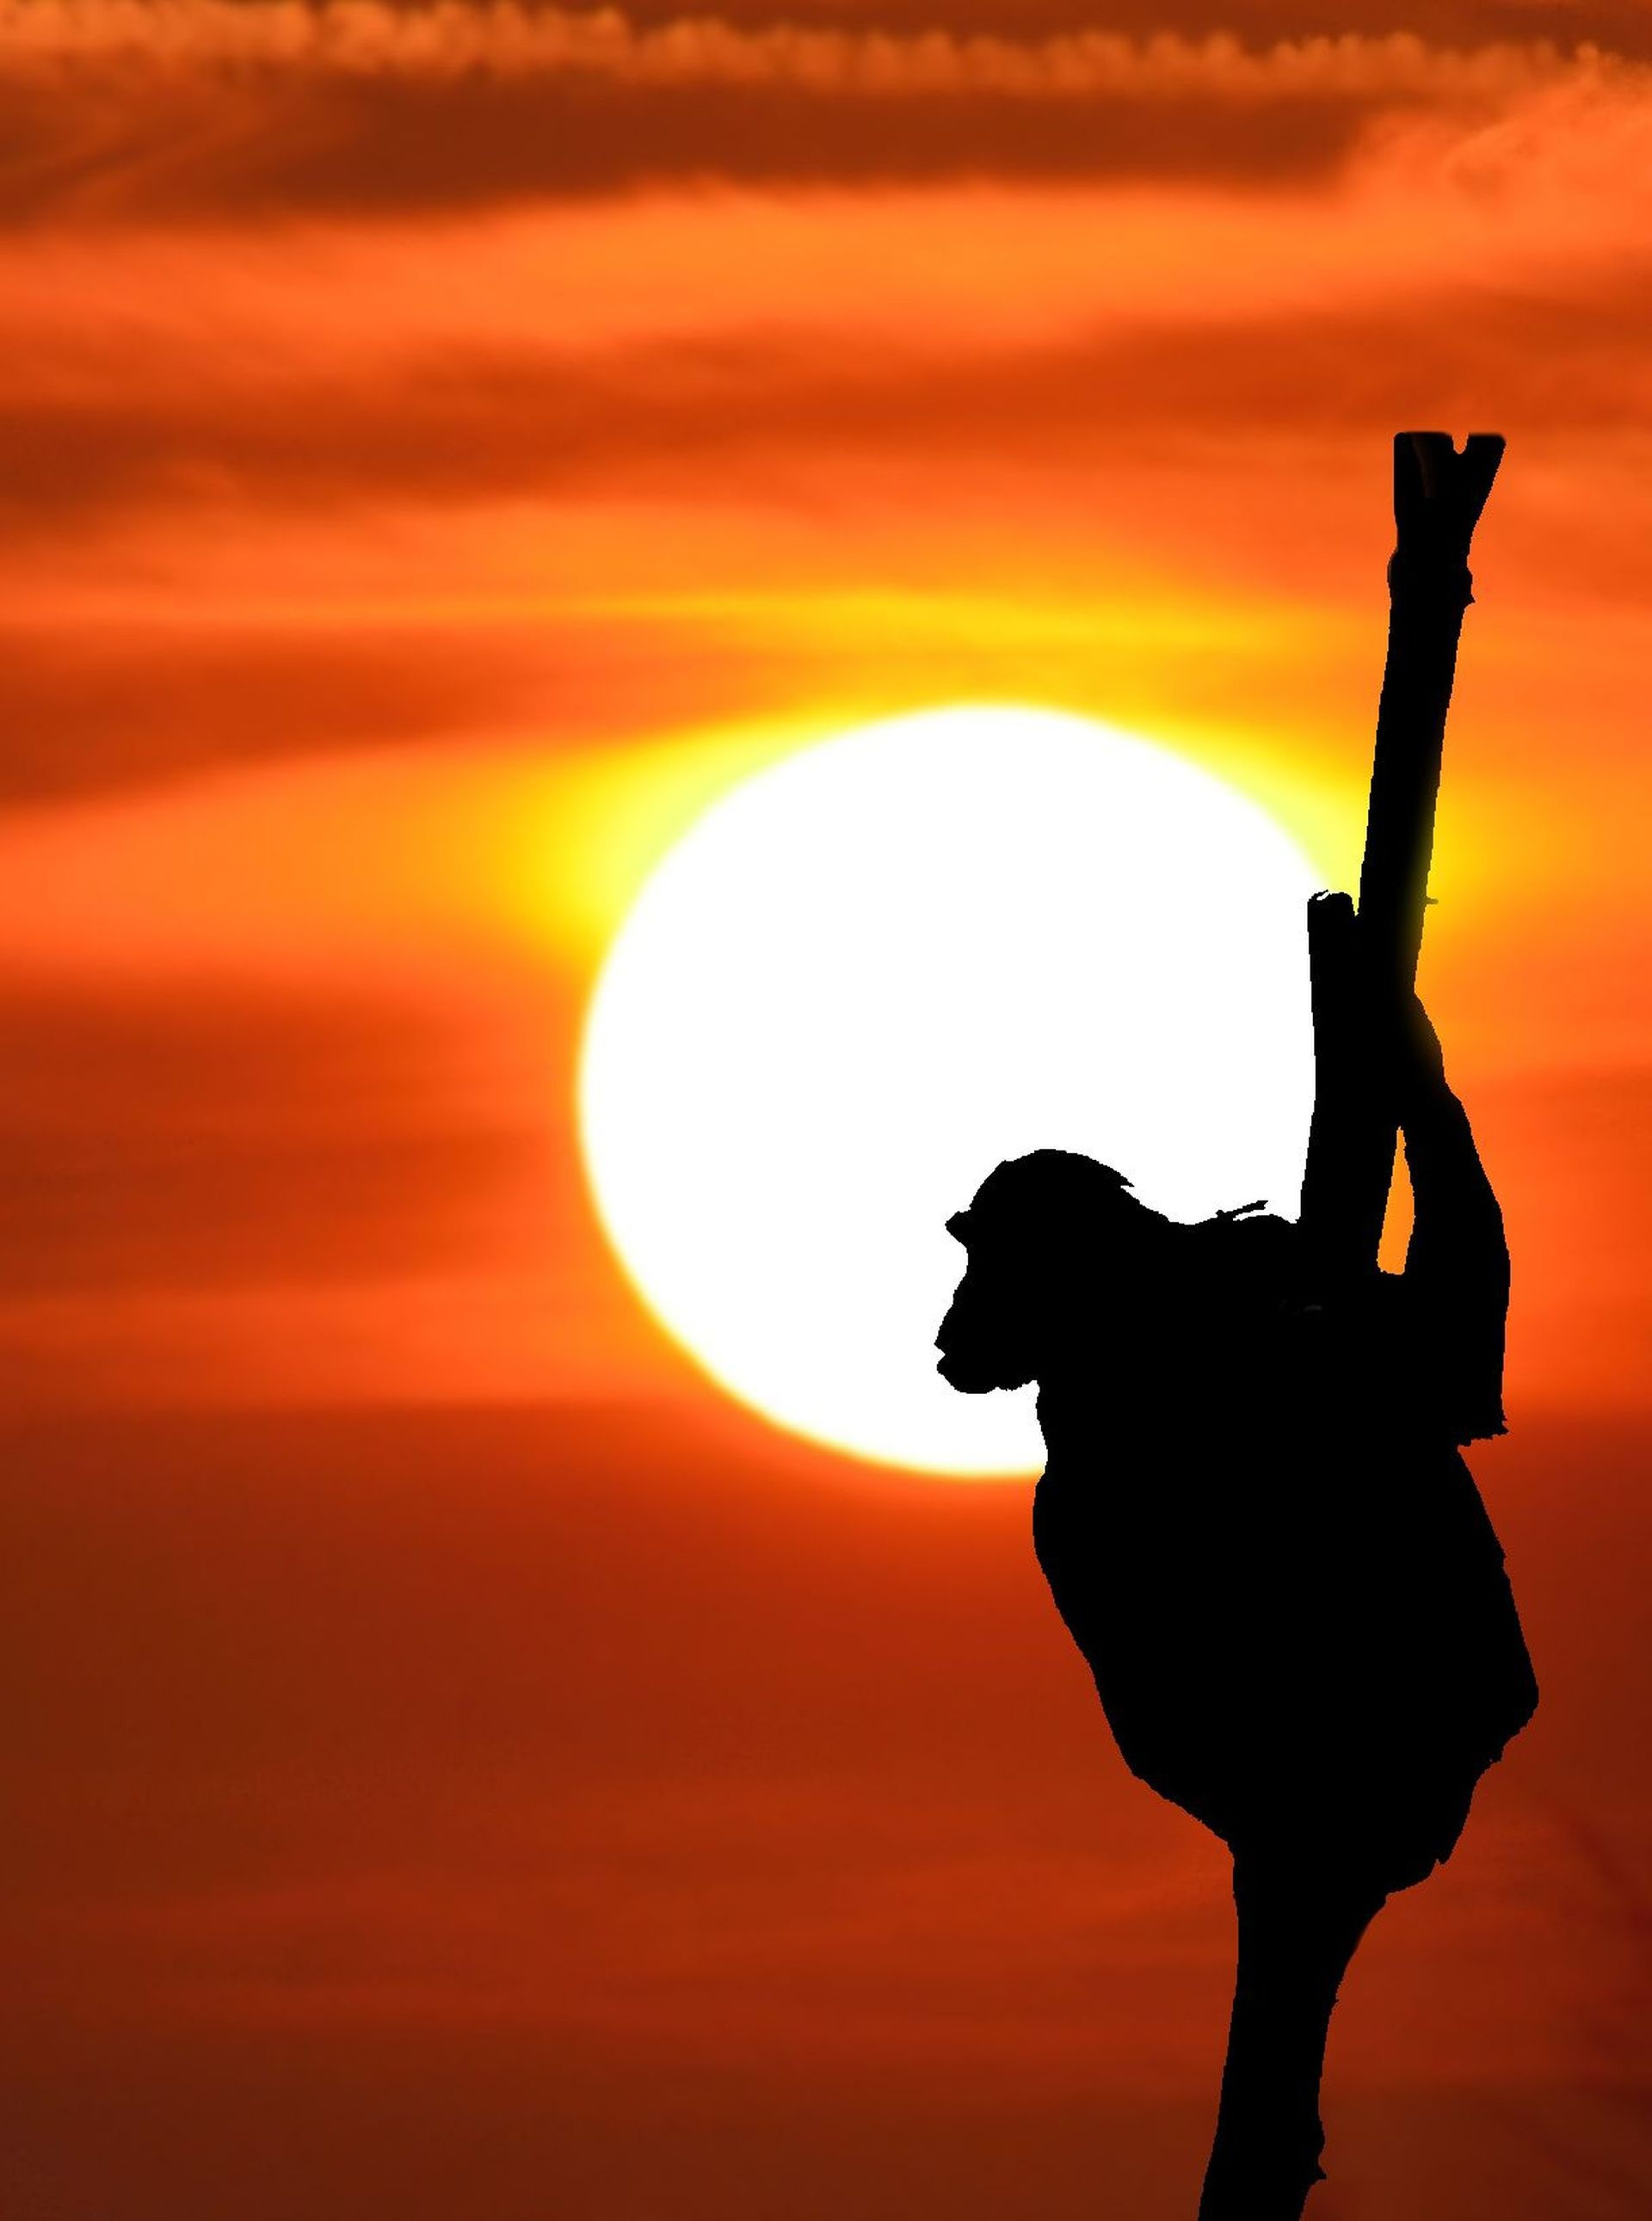
nature, silhouette, sunrise, sunset, morning, dawn, dusk, evening, monkey